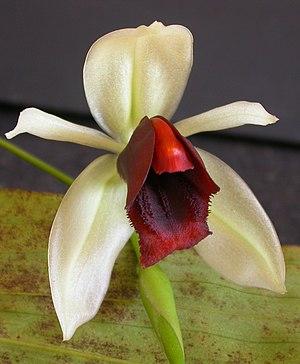
Coelogyne usitana est une espèce d’orchidée découverte fin 1990. Elle est nommée en honneur du collectionneur Villamor T. Usita, par Jürgen Röth et Olaf Gruβ dans le magazine allemand sur les orchidées Die Orchidee. Elle a été découverte dans le centre-est de Mindanao aux Philippines, où elle pousse sur les hauteurs à partir de 800 mètres sur les branches horizontales des arbres.